Franz Karl Basler-Kopp

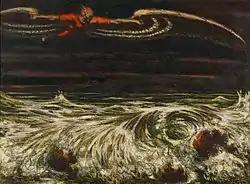
"Schmied Völund" (Wayland the Smith), undated

Franz Karl Basler-Kopp (1879–1937) was a Swiss painter. In addition to works with historic and biblical scenes, symbolic portrayals of the phases of life, he created, most famously, illustrations of legends and fairy tales. He was educated at the Lucerne University of Applied Sciences and Arts.